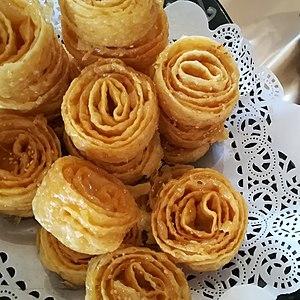
Les oudnin el kadhi ou wdinet el cadi sont une pâtisserie consommée en Tunisie.